Peter Forsberg

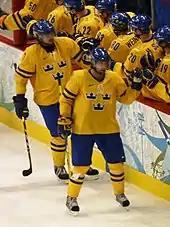
Forsberg (centre foreground) celebrates with teammates after recording an assist

Peter Forsberg was a superstar forward, with "outstanding" playmaking skills and "great vision" who "possesses an excellent combination of skill and physical play". In the prime of his career, he was considered by many as the best two-way player in the world. Capable of combining physical play and hitting with skill, he was also acclaimed for being responsible offensively and defensively. Said to have a "Wayne Gretzky-like" passing touch, he has been complimented by journalists and players for making the players around him better. Because of his physicality on the ice, he has been credited with helping to change the perception that Swedish hockey players were not tough.